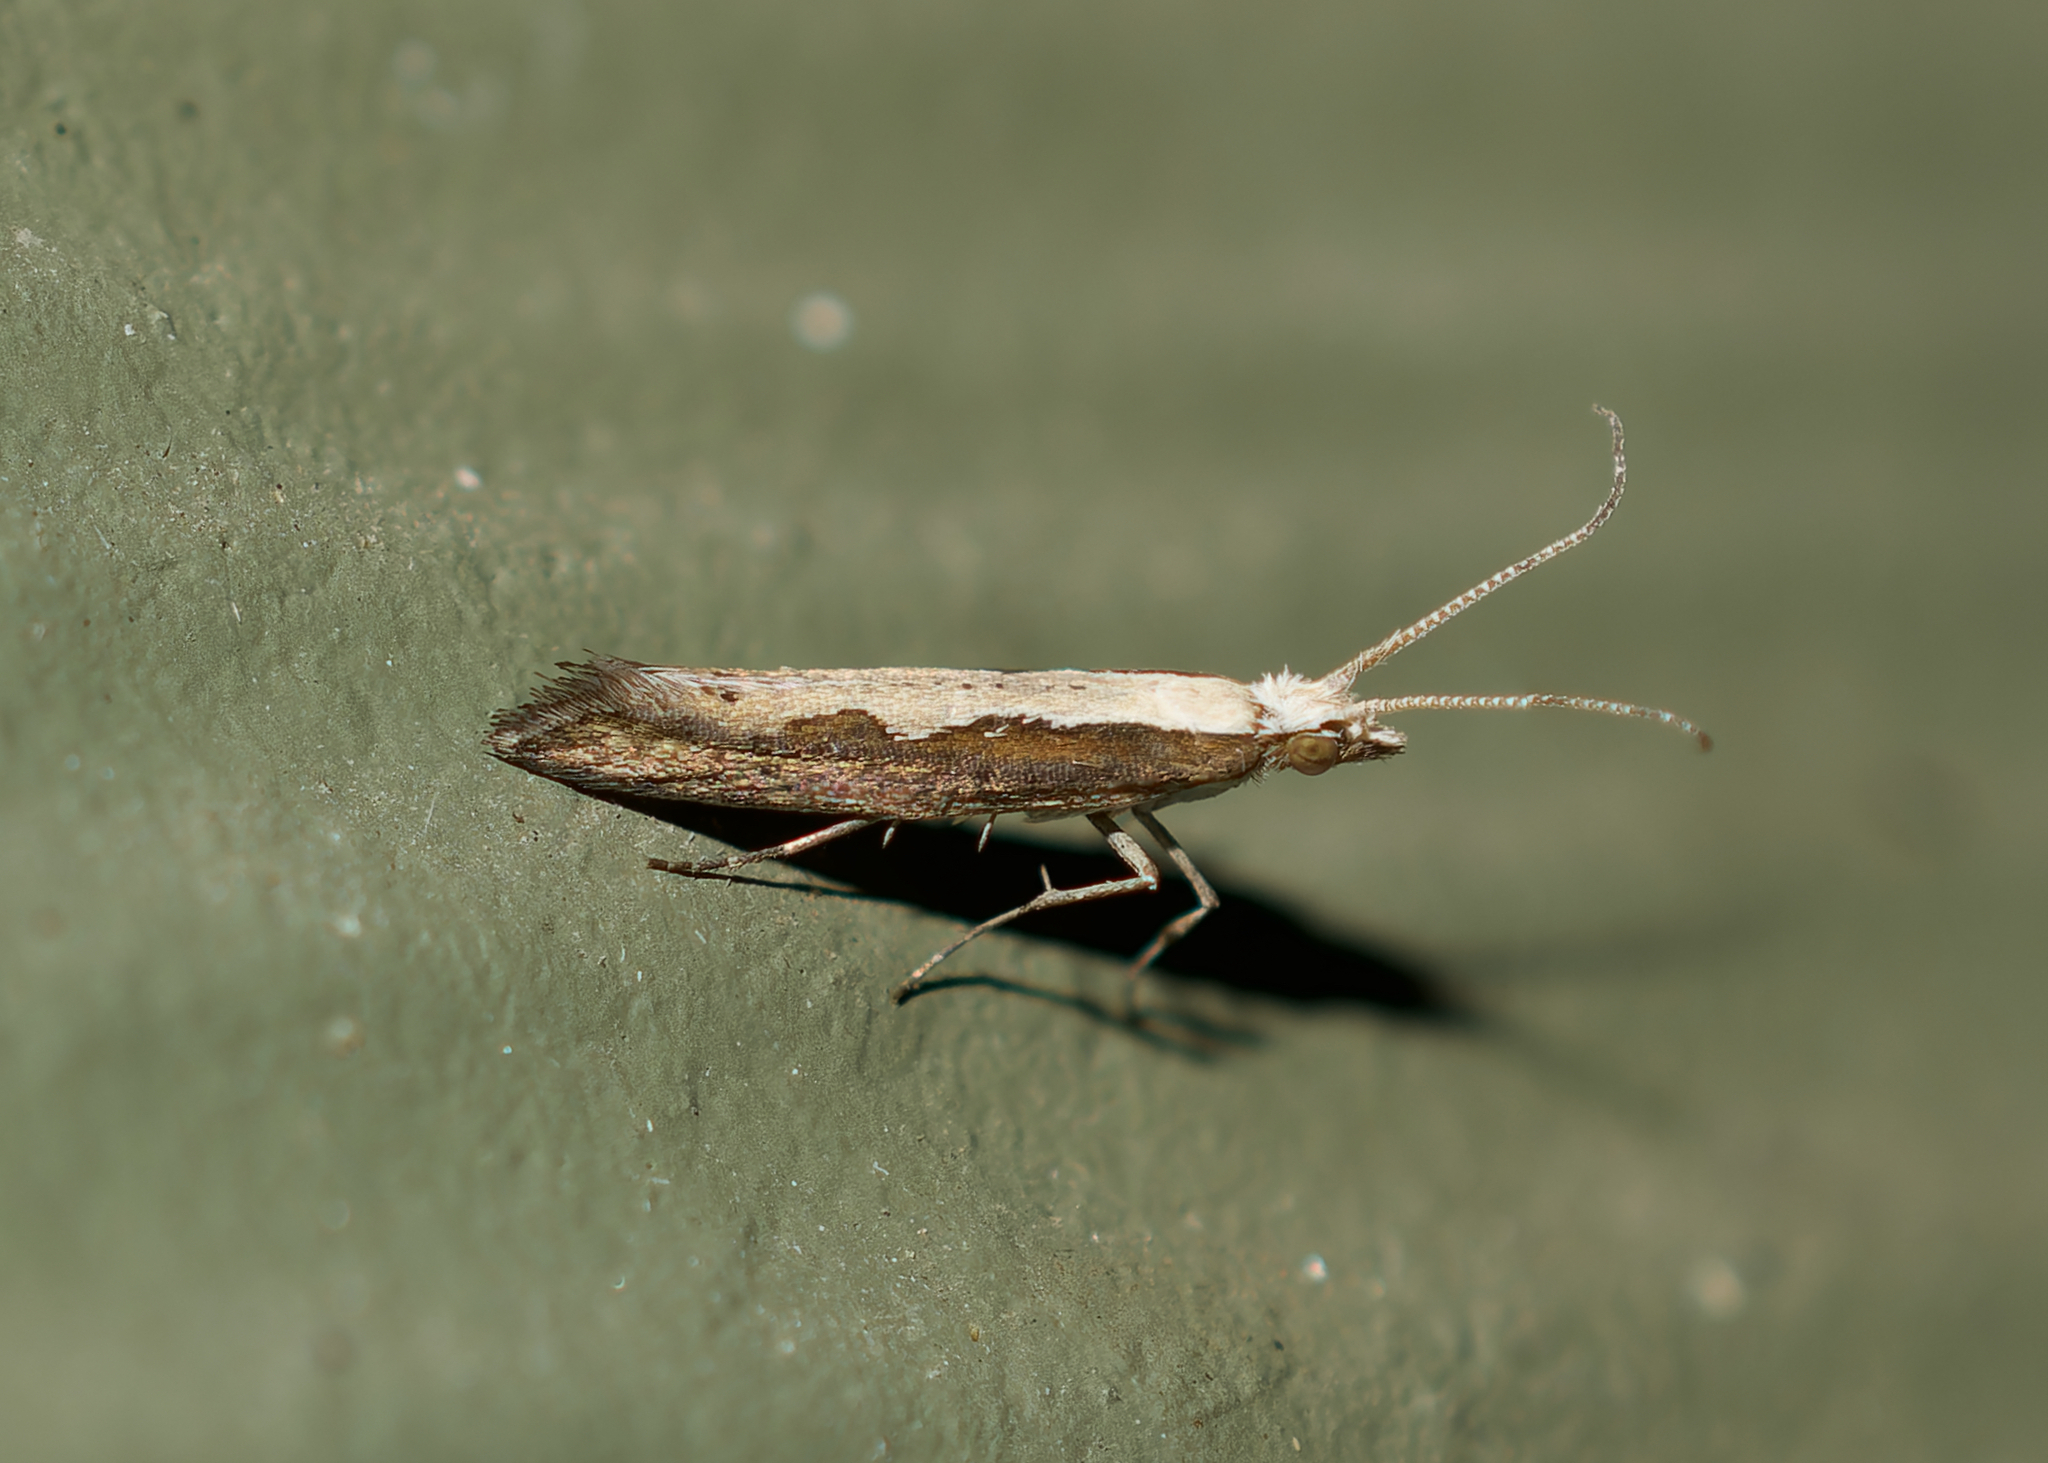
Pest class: diamondback_moth